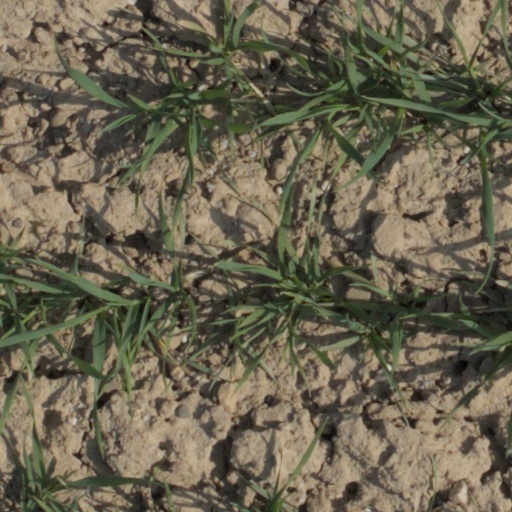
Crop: wheat